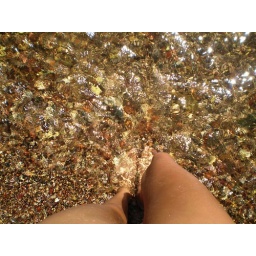
Feet in the clear water